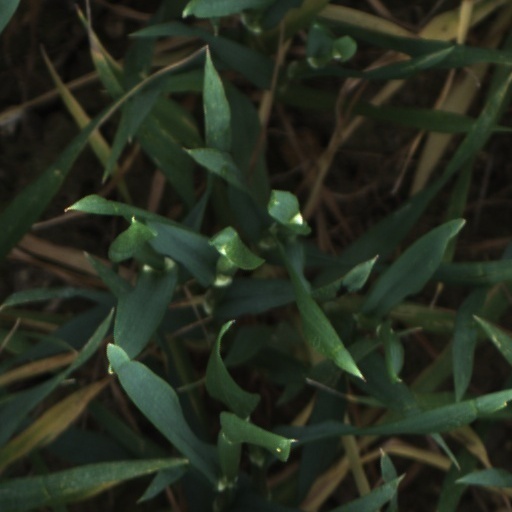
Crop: wheat